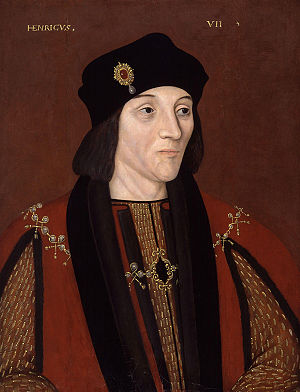
Engelske regenter / Huset Tudor (1485-1603)
Henry VII, by Michel Sittow, 1505
"Dette er en liste over engelske regenter. Den omfatter ikke regenter af den moderne stat Storbritannien og Nordirland, der først opstod med vedtagelsen af Acts of Union i 1707. Denne liste omfatter kun monarker af det nu hedengangne Kongeriget England samt disse monarkers institutionelle forgængere, kongerne af Wessex, som var de første til at betegne sig selv ""konger af England.""